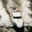
Label: ship